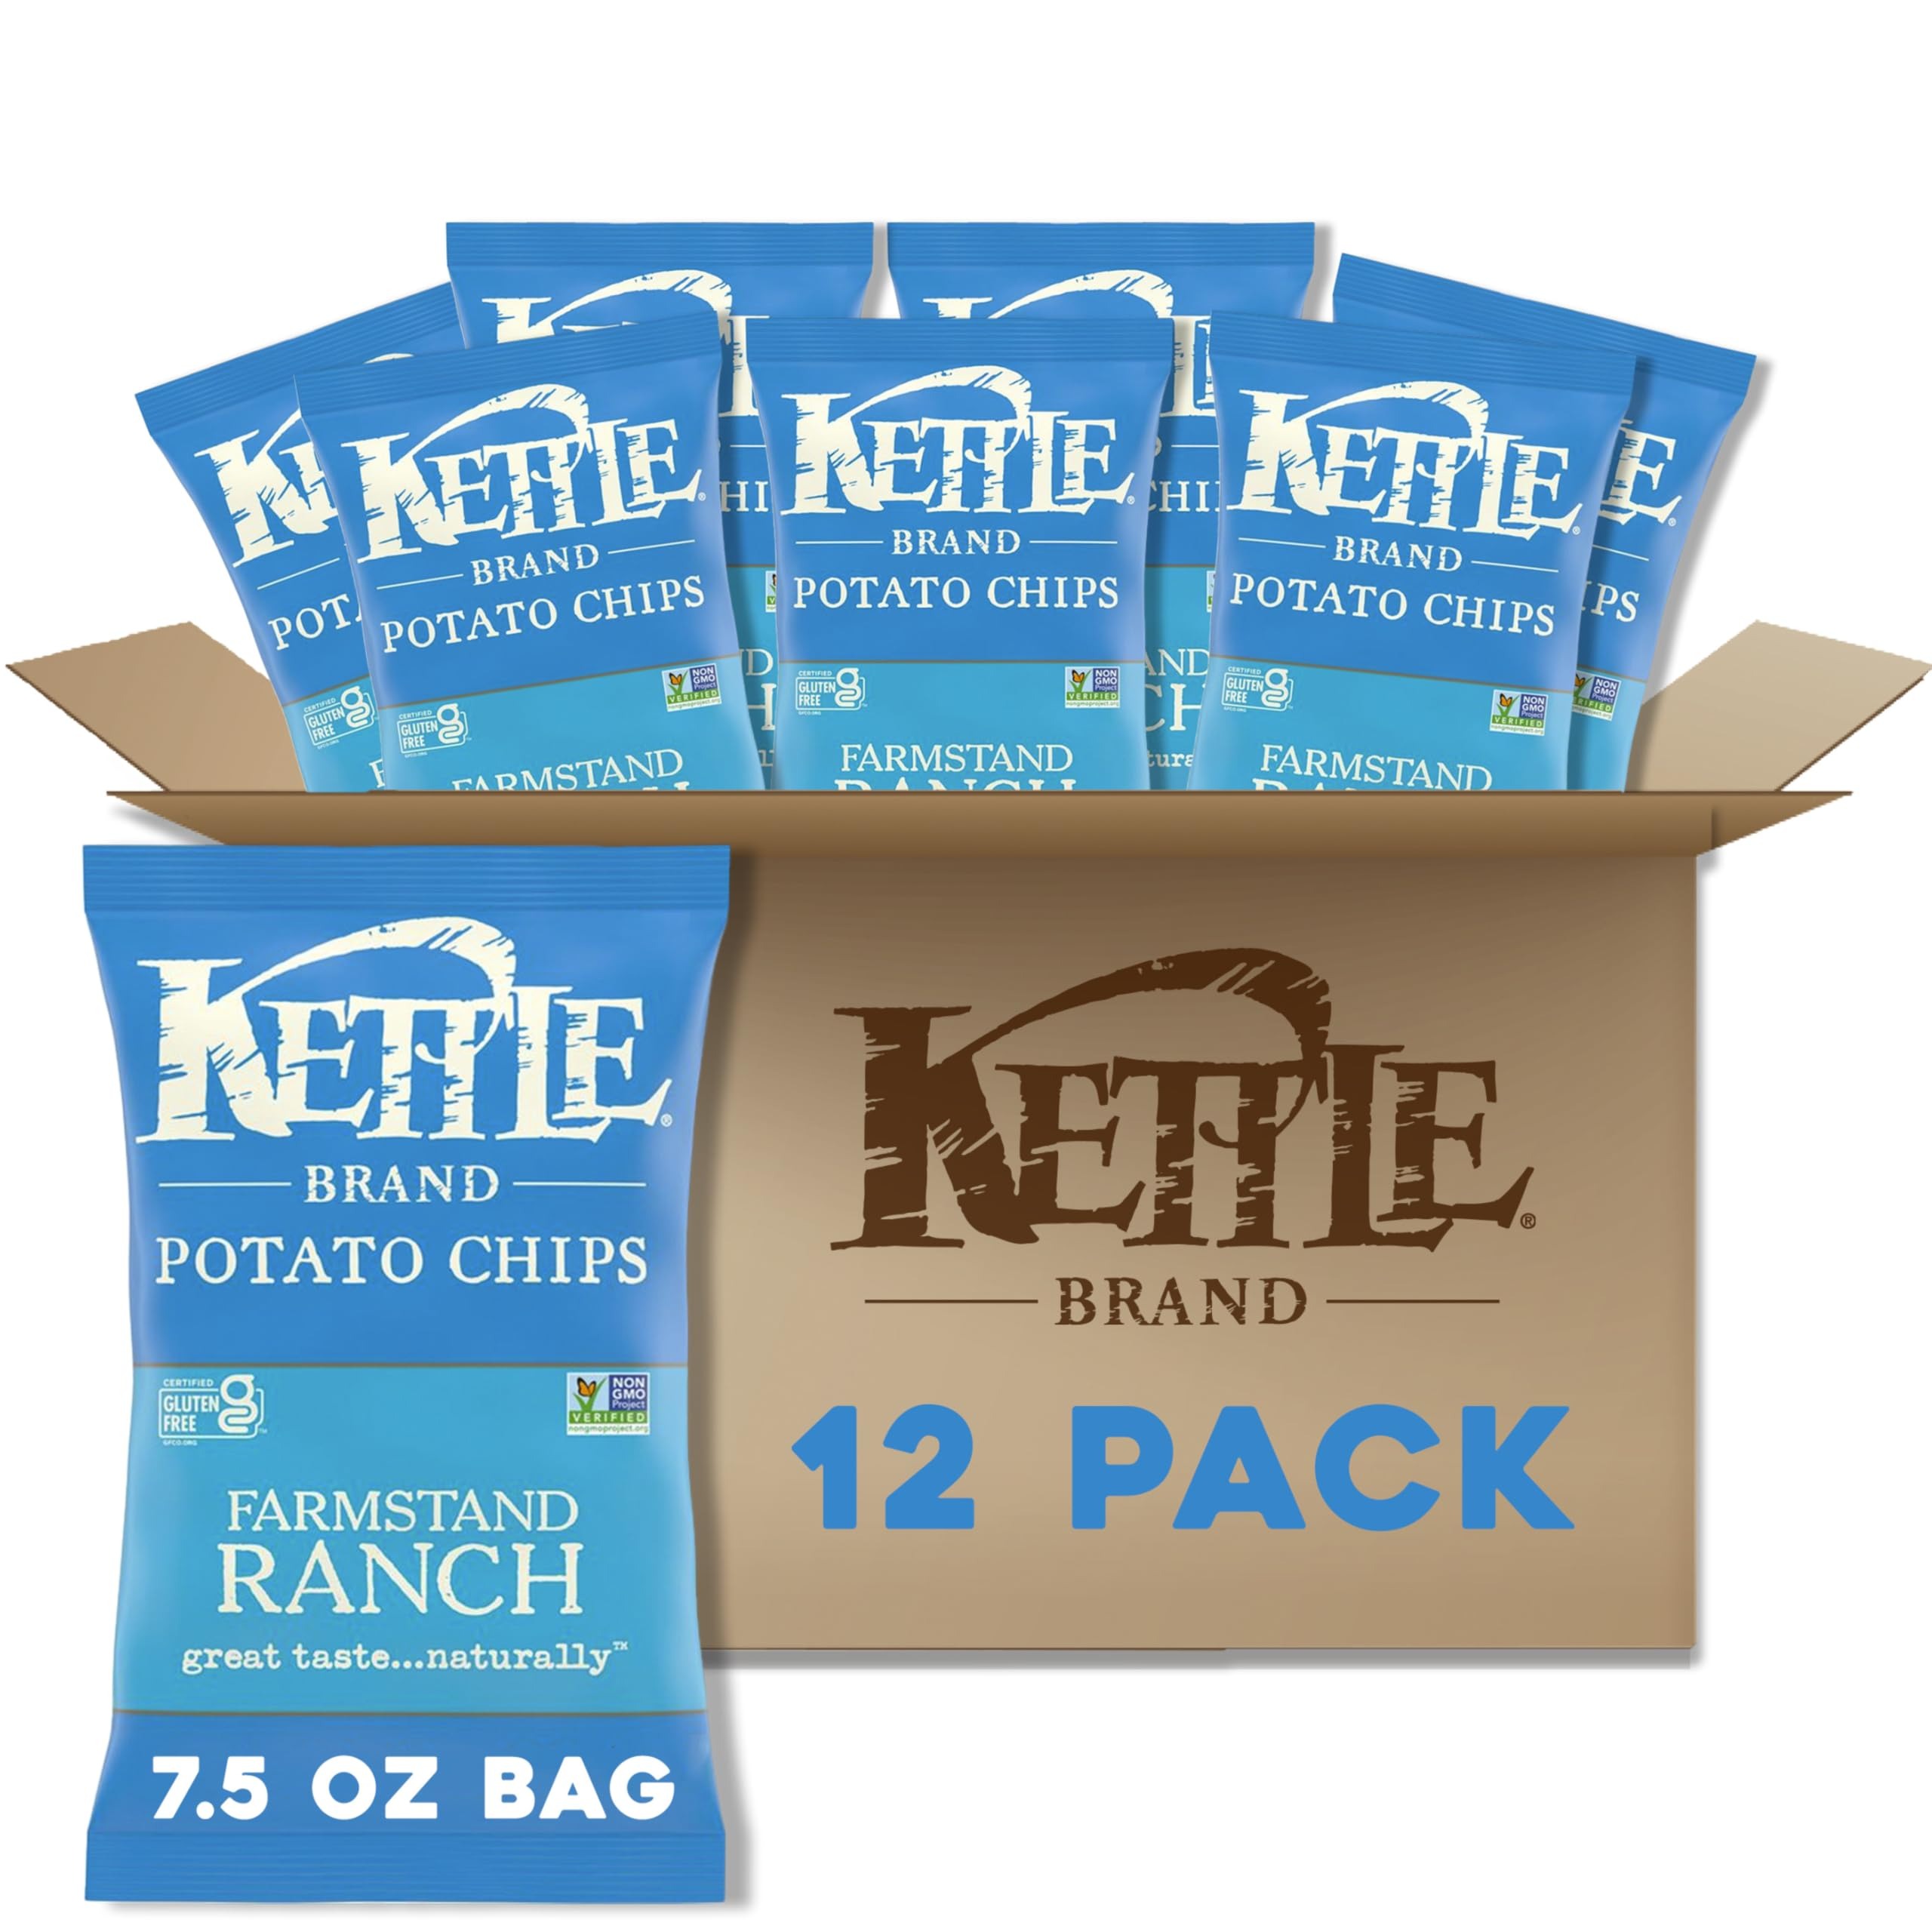
Item Name: Kettle Brand Potato Chips, Farmstand Ranch Kettle Chips, 7.5 Oz (Pack of 12)
Bullet Point 1: RANCH FLAVOR CHIPS: The perfect combination of zesty and creamy makes for ultimate flavor
Bullet Point 2: KETTLE-COOKED: Incredible tasting potato chips with a hearty crunch
Bullet Point 3: OUR NATURAL PROMISE: Gluten Free, Non-GMO Project Verified
Bullet Point 4: AUTHENTIC RECIPE: Made with an authentic, tangy ranch recipe
Bullet Point 5: LARGE BAG: 7.5-ounce bag of chips is perfect for sharing at parties, picnics, or just snacking on the couch
Value: 90.0
Unit: Ounce

Price: 57.23